Siege of Haarlem

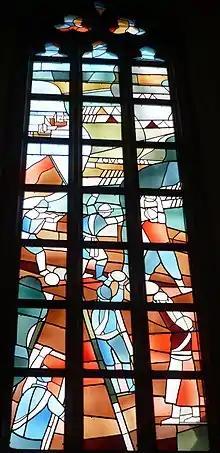
Stained glass window in St.-Bavokerk by Friso ten Holt (1980), commemorating the siege of Haarlem

On 11 December 1572 the Spanish army laid siege to Haarlem. The city was not very strong, militarily speaking. Although the city was completely surrounded by walls, they were not in good shape. The area around the city could not be inundated, and offered the enemy many places to set up camp. However, the existence of the Haarlemmermeer (a great lake) nearby made it difficult for the enemy to cut off the transportation of food into the city completely.